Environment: real
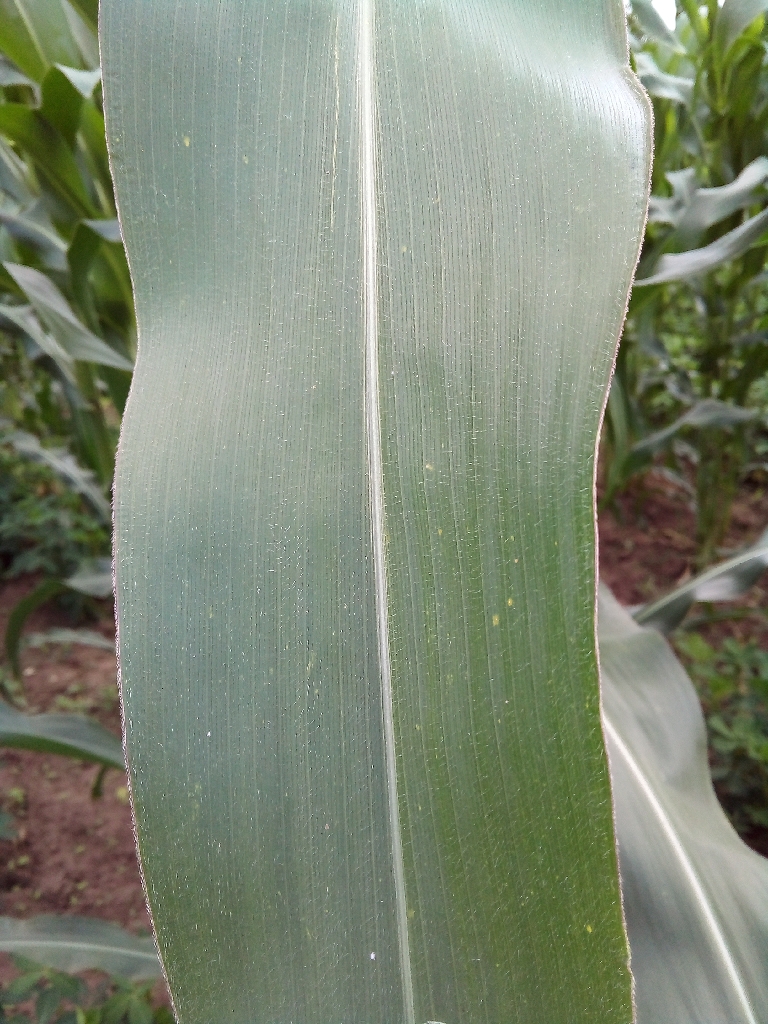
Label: healthy